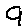
Label: 9